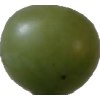
Label: grape